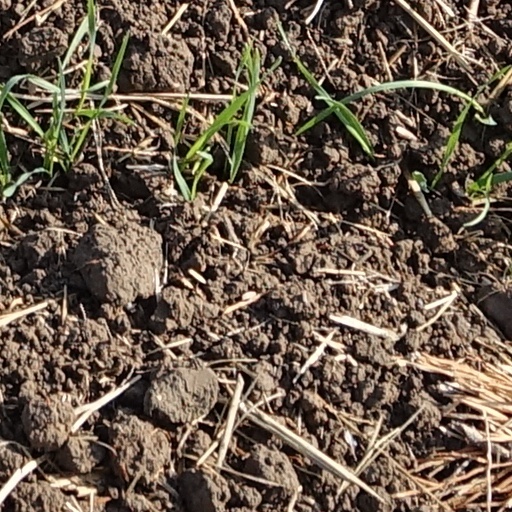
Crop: wheat